The Night Before Christmas (1905 film)

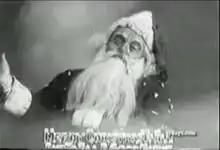
Santa Claus at the end of the film

The Night Before Christmas is a 1905 American silent short film directed by Edwin S. Porter for the Edison Manufacturing Company. It closely follows Clement Clarke Moore's 1823 poem "Twas the Night Before Christmas", and was the first film production of the poem.